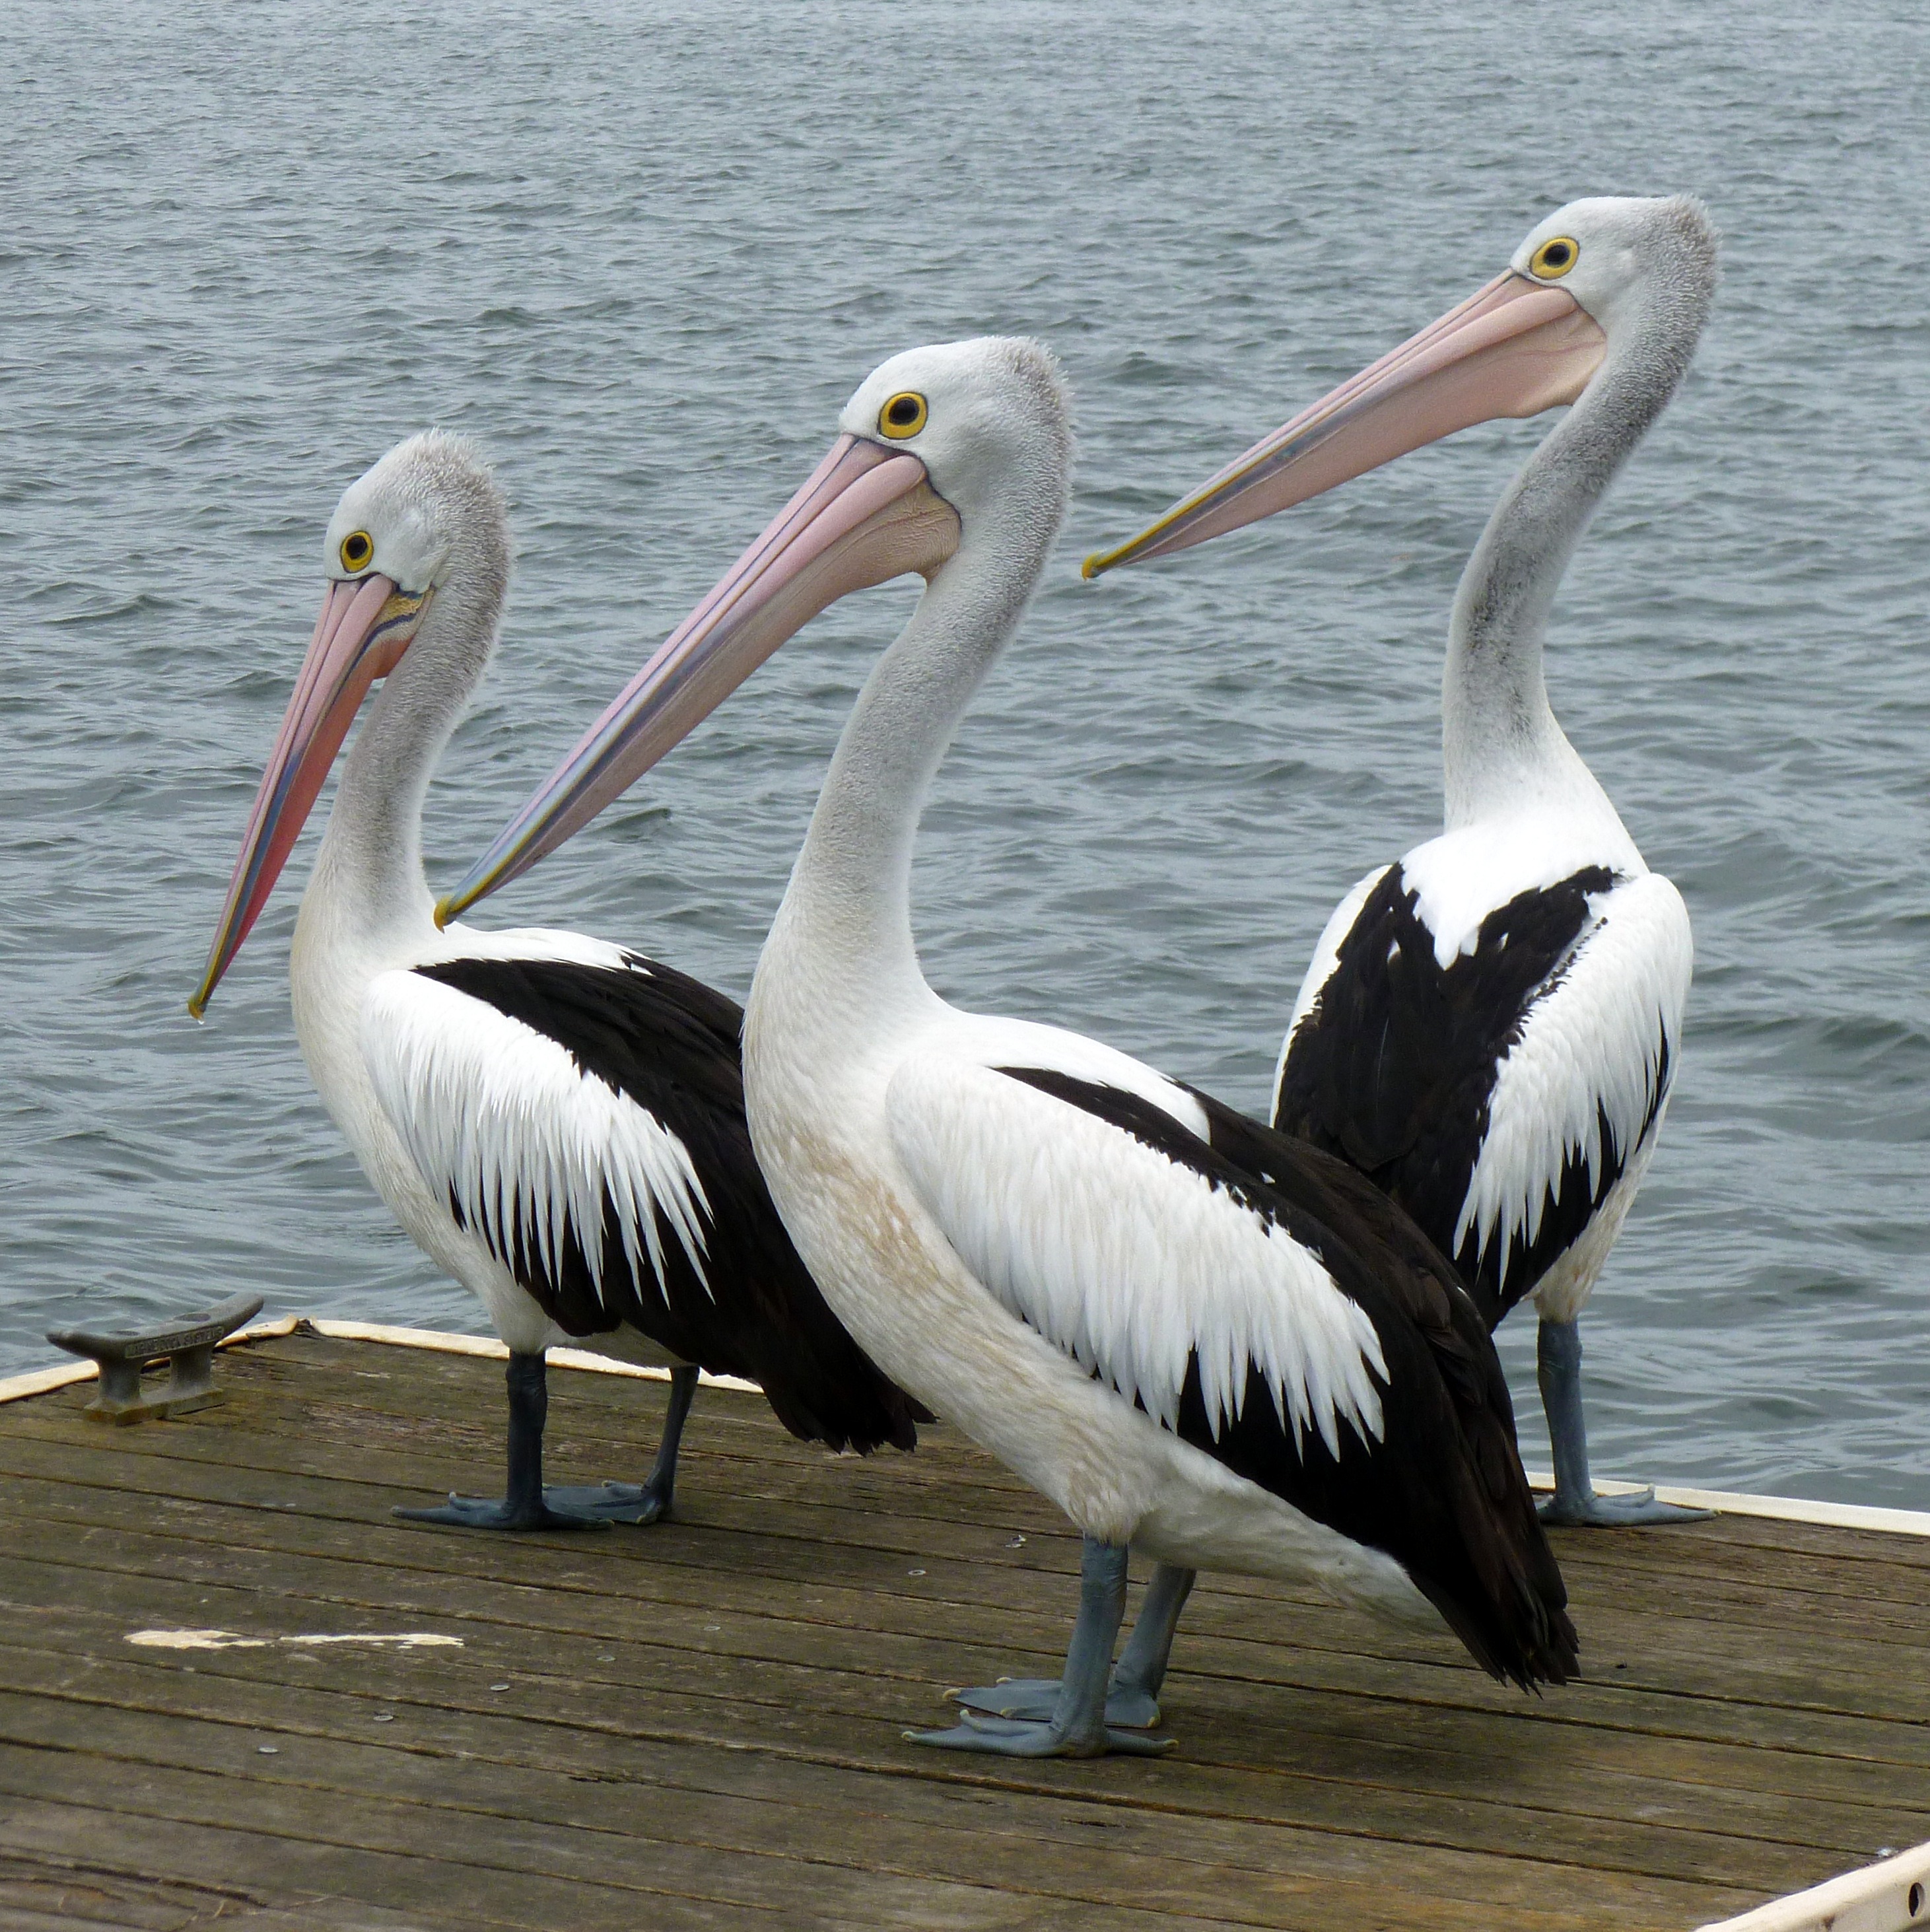
sea, water, nature, ocean, bird, dock, wing, pelican, seabird, wildlife, beak, fauna, birds, three, animals, vertebrate, waterfowl, pelicans, pelecaniformes, water birds, white stork, long beak